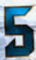
Number: 5